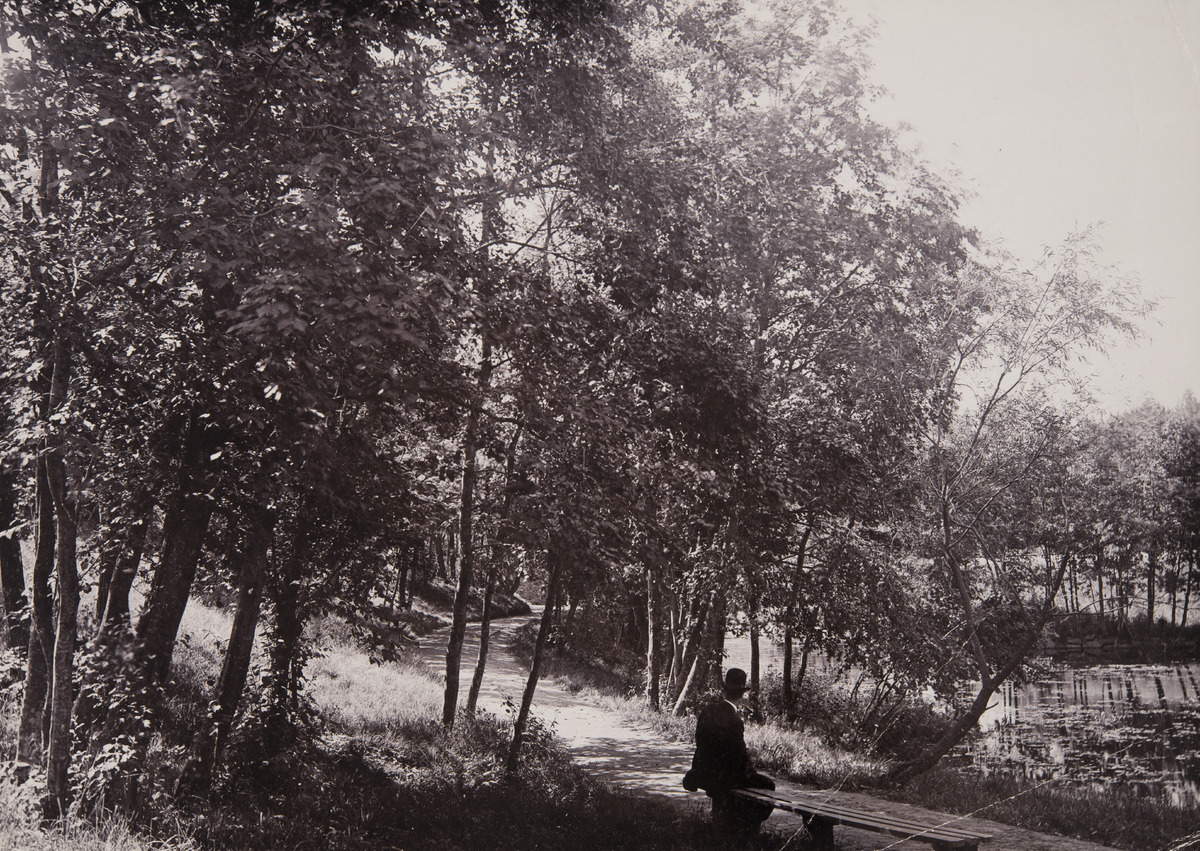
Lampi, jonka reunaa kiertää puistokäytävä, Eläintarhan alueella Alppilan puolella
sisällön kuvaus: Lampi, jonka reunaa kiertää puistokäytävä, Eläintarhan alueella Alppilan puolella. Knallipäinen mies istumassa penkillä. mustavalkoinen
Ajankohta: kuvausaika 1890 -luku
Paikka: Suomi, Uusimaa, Helsinki, Alppila Helsinki, Alppipuisto
Aiheet: lammet, puistot, käytävät, polut, penkit, miehet, hatut, puut